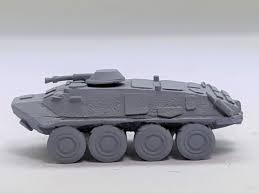
Label: BTR-60